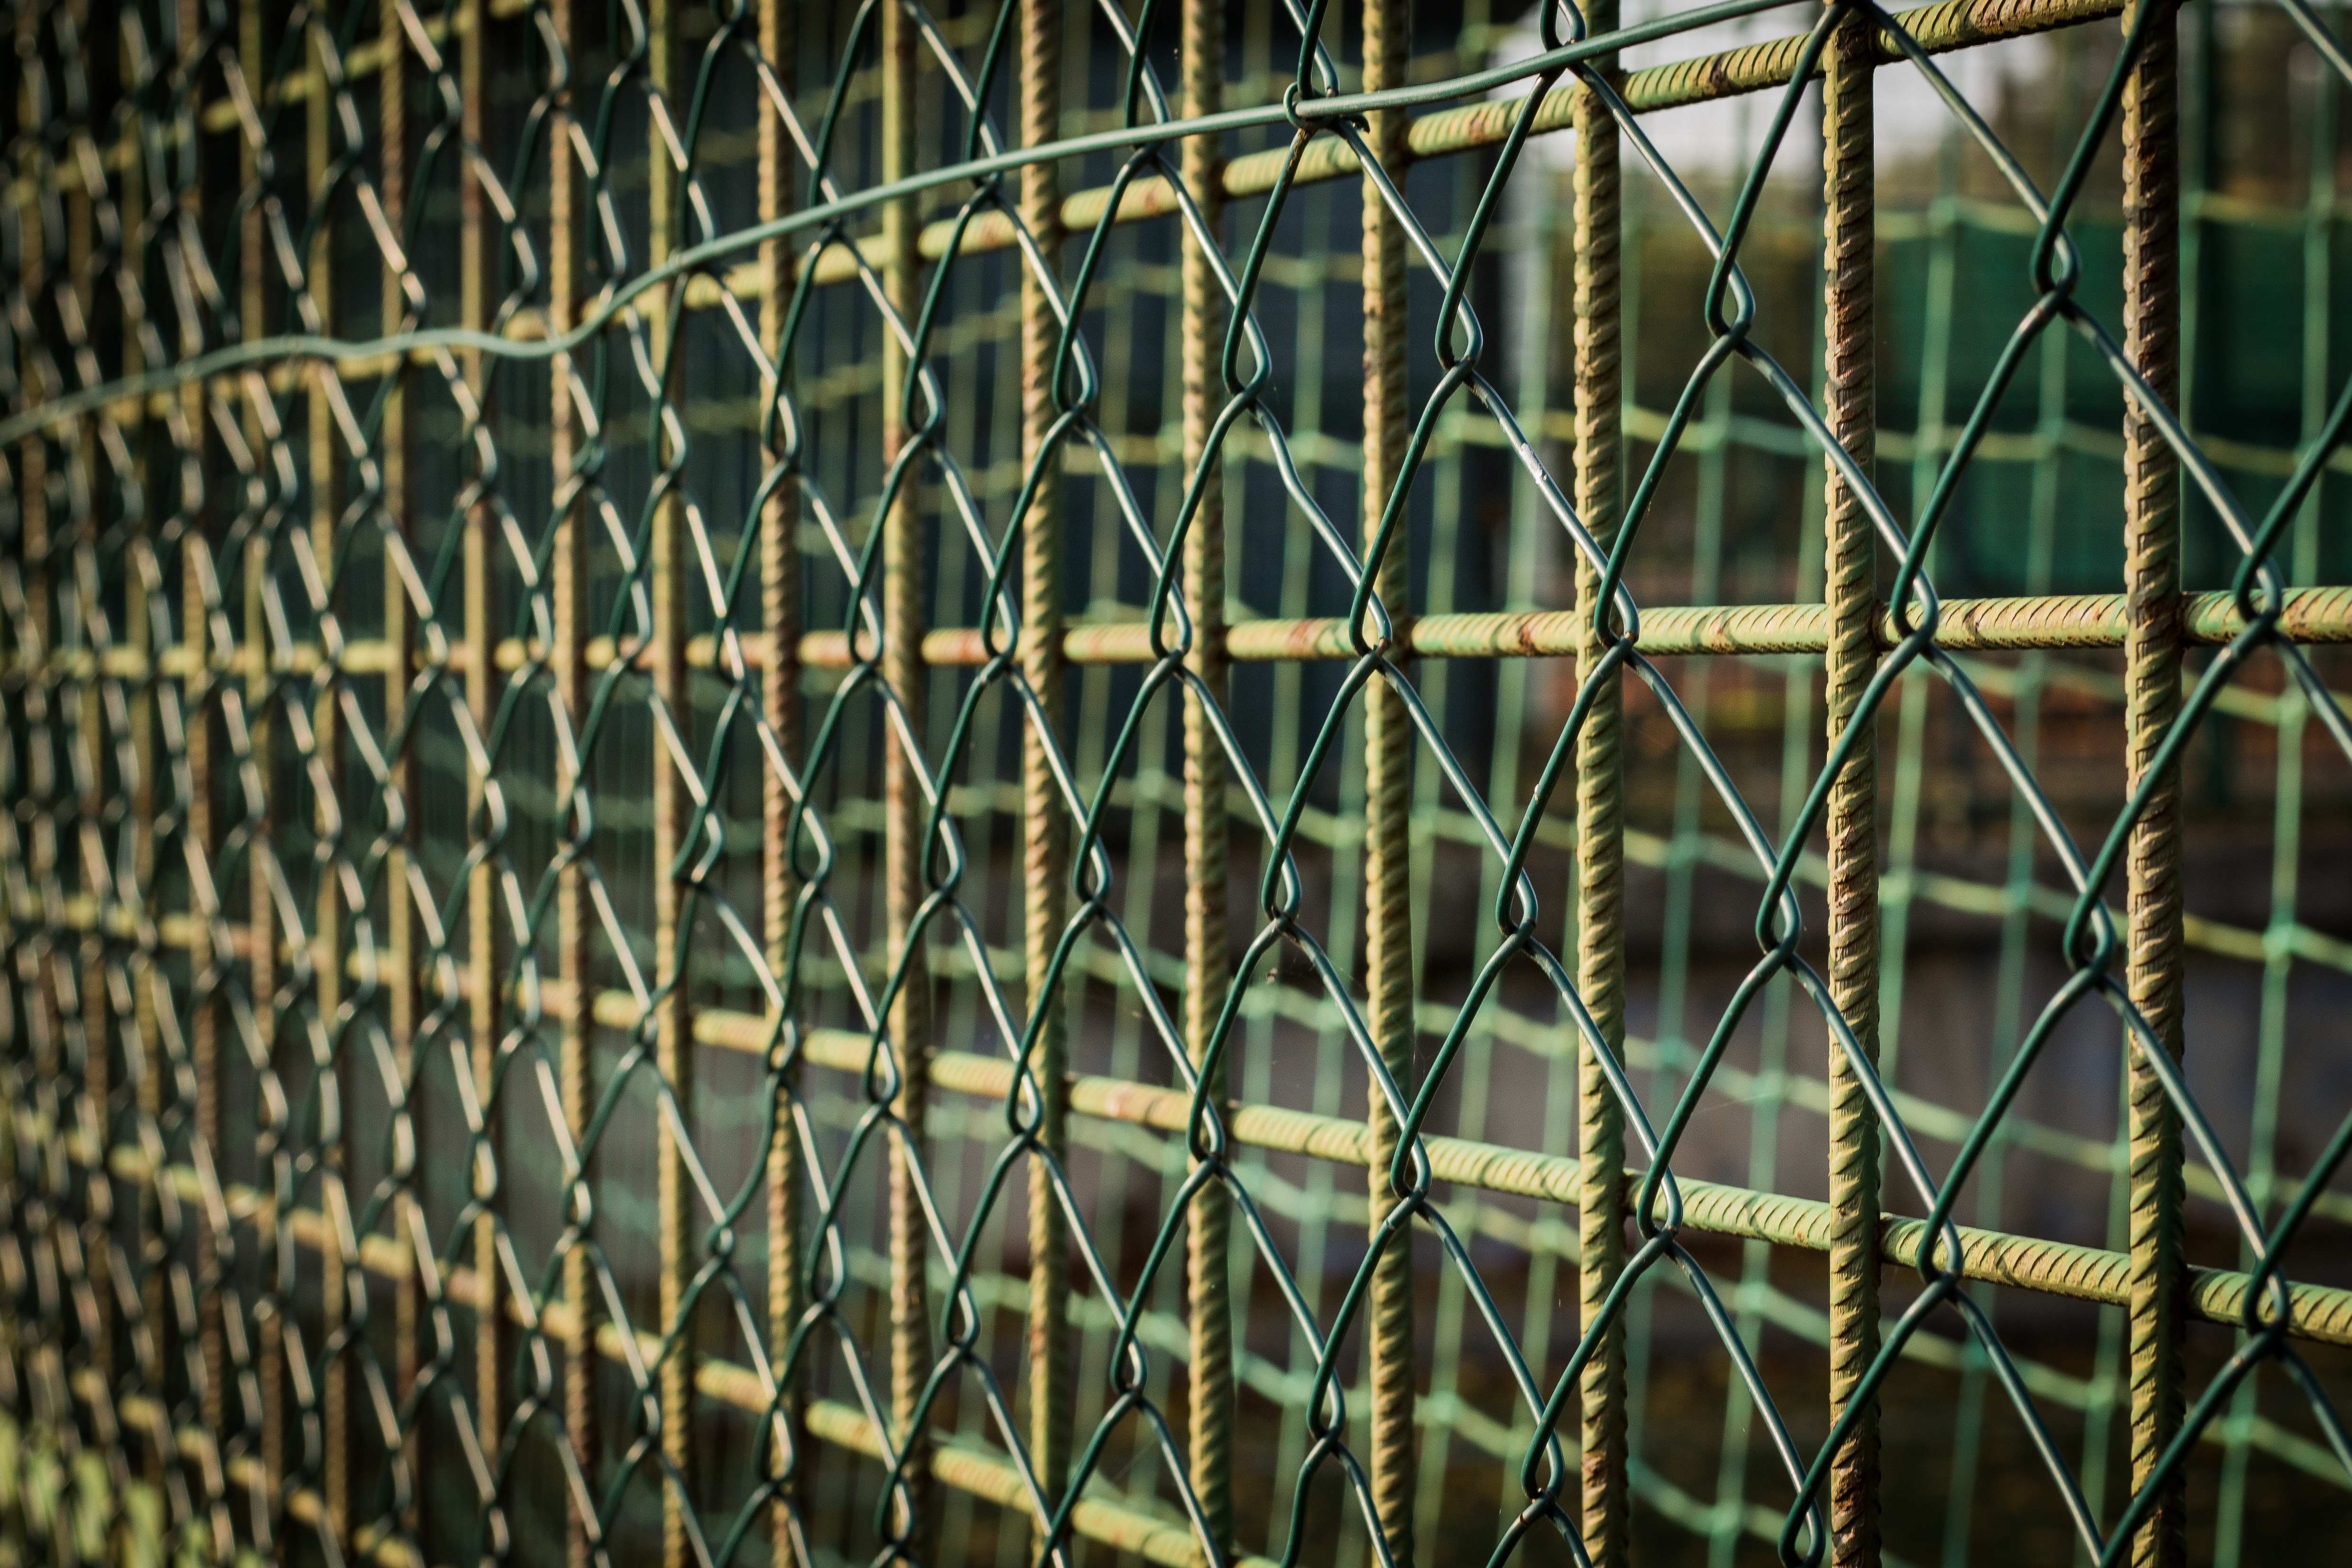
branch, fence, wood, green, net, fenced, outdoor structure, chain link fencing, wire fencing, home fencing, oploceno